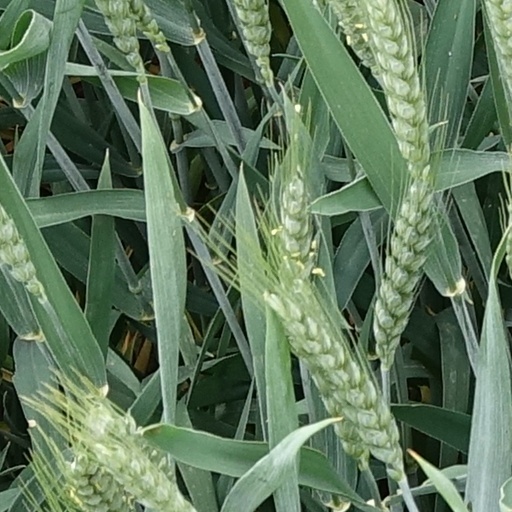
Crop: wheat